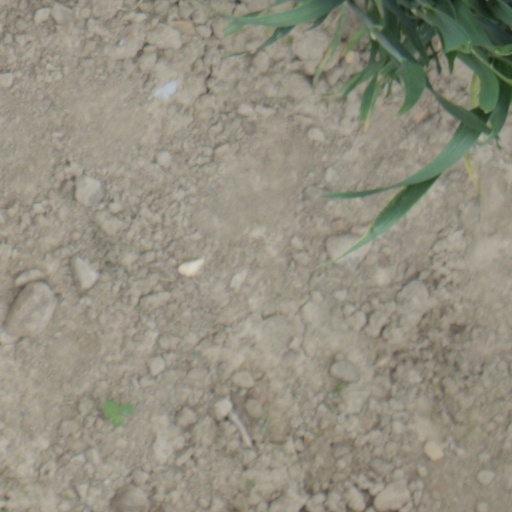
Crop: wheat